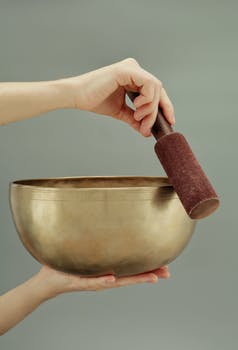
Label: No Watermark